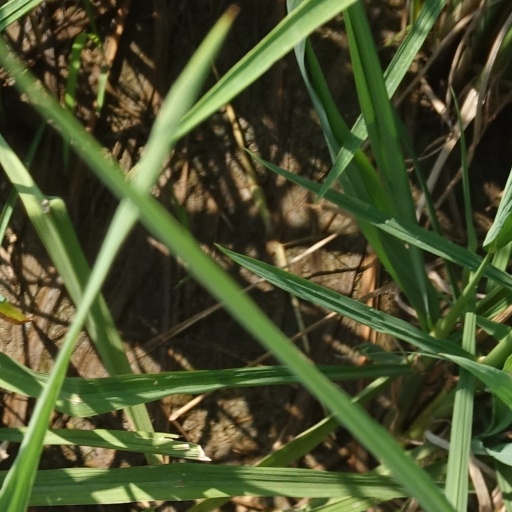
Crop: rice